TCDD HT80000

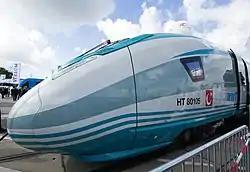
TCDD HT80105 (Velaro TR) has 483 passenger seats and can reach a top speed of .

In 2013 TCDD concluded three contracts with Siemens for the acquisition of these seventeen units (1 unit for the first, 6 for the second and 10 for the last contract). Furthermore, Siemens would provide 7 years of maintenance and cleaning, and also provide a simulator.